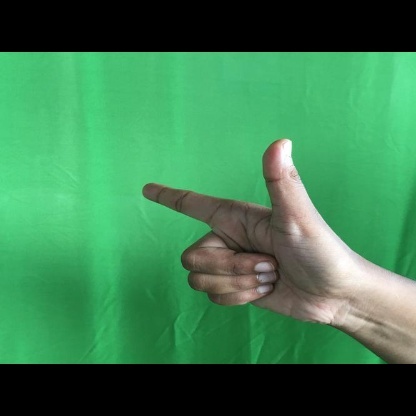
Mudra: Chandrakala